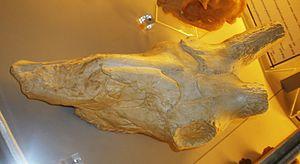
La liste des espèces d'animaux disparus d'Europe comptabilise les animaux éteints, réintroduits et disparus localement d'Europe du Pliocène à l'Holocène.